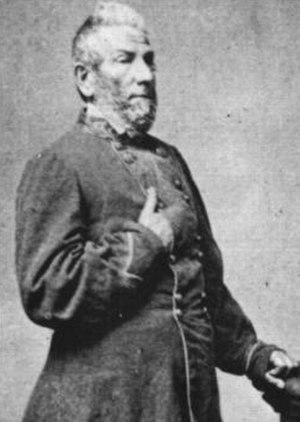
Samuel Read Anderson est un homme d'affaires américain et militaire lors de deux guerres. Il est le receveur des postes de Nashville, dans le Tennessee, à partir de 1853 jusqu'en 1861 et puis, est un brigadier général confédéré au cours de la guerre de Sécession. Il commande une brigade mixte d'infanterie et de cavalerie sur le théâtre oriental en Virginie jusqu'au printemps de 1862, année où il est forcé de démissionner en raison de son mauvais état de santé. Anderson supervise plus tard les projets militaires confédérés dans le Tennessee jusqu'à la fin de la guerre.